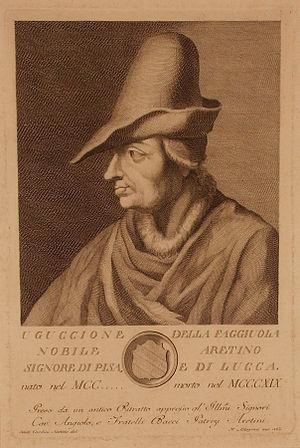
Francesco Allegrini da Gubbio est un peintre italien baroque du XVIIᵉ siècle.
Uguccione della Faggiola est un condottiere italien de la seconde moitié du XIIIᵉ et du début du XIVᵉ siècle.